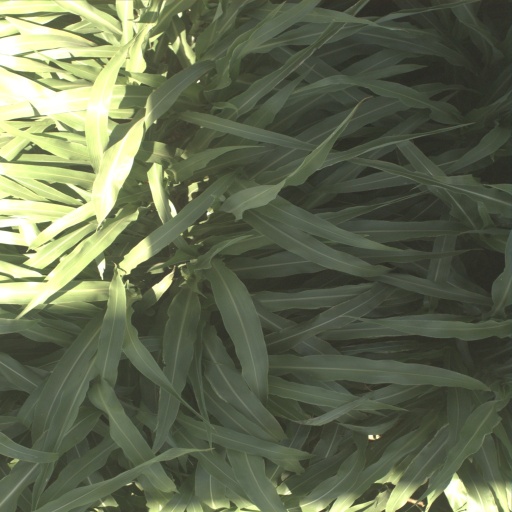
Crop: sorghum